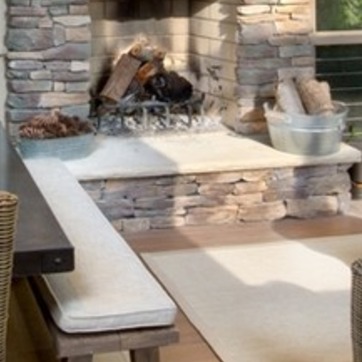
Material: stone